Murder of Dee Dee Blanchard

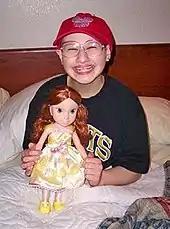
A young woman sitting upright in a bed, her legs under the blanket and the headboard and pillows behind her. She holds a large doll in front of her and is wearing a T-shirt, large glasses and a red baseball cap while smiling broadly

Many people who met Gypsy-Rose were charmed by her. Her height, nearly toothless mouth, large glasses, and high, childlike voice reinforced the perception that she had all the problems her mother claimed she did. Dee Dee regularly shaved Gypsy's head to mimic the hairless appearance of a chemotherapy patient, allegedly telling her daughter that since her medication would eventually cause her hair to fall out, it was best to shave it in advance; Gypsy often wore wigs or hats to cover her baldness. When they left the house, Dee Dee often took an oxygen tank and feeding tube with them; Gypsy-Rose was fed the children's liquid nutrition supplement PediaSure well into her 20s.